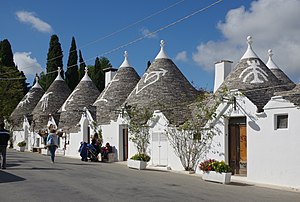
Alberobello
Alberobello er en by i Apulien, Italien med 10.930 indbyggere. Alberobello blev i 1996 optaget på Unescos liste over verdenskulturarv på grund af sine trulli.